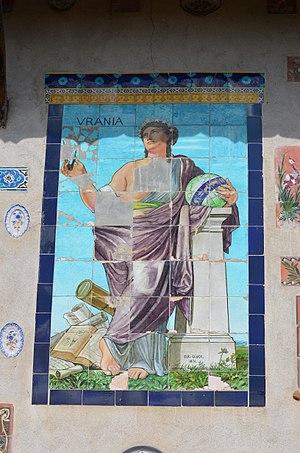
Urania est représentée de façon classique, avec un drapé laissant apparaître la poitrine et une couronne d’étoiles. Elle tient dans la main droite un compas et dans la main gauche un globe terrestre. Sur cette sphère, entre les deux tropiques, les signes du zodiaque sont représentés sur fond bleu. A ses pieds, sont représentés la lunette, les traités et les phylactères portant la représentation d’une éclipse lunaire dans le système antique géocentrique. Un des phylactères présente un extrait des Métamorphoses d’Ovide.
Louis-Théodore-Eugène Glück, dit Eugène Gluck, né à Altkirch le 3 avril 1820 et mort à Paris le 10 août 1898, est un artiste peintre, aquarelliste, lithographe et illustrateur français.